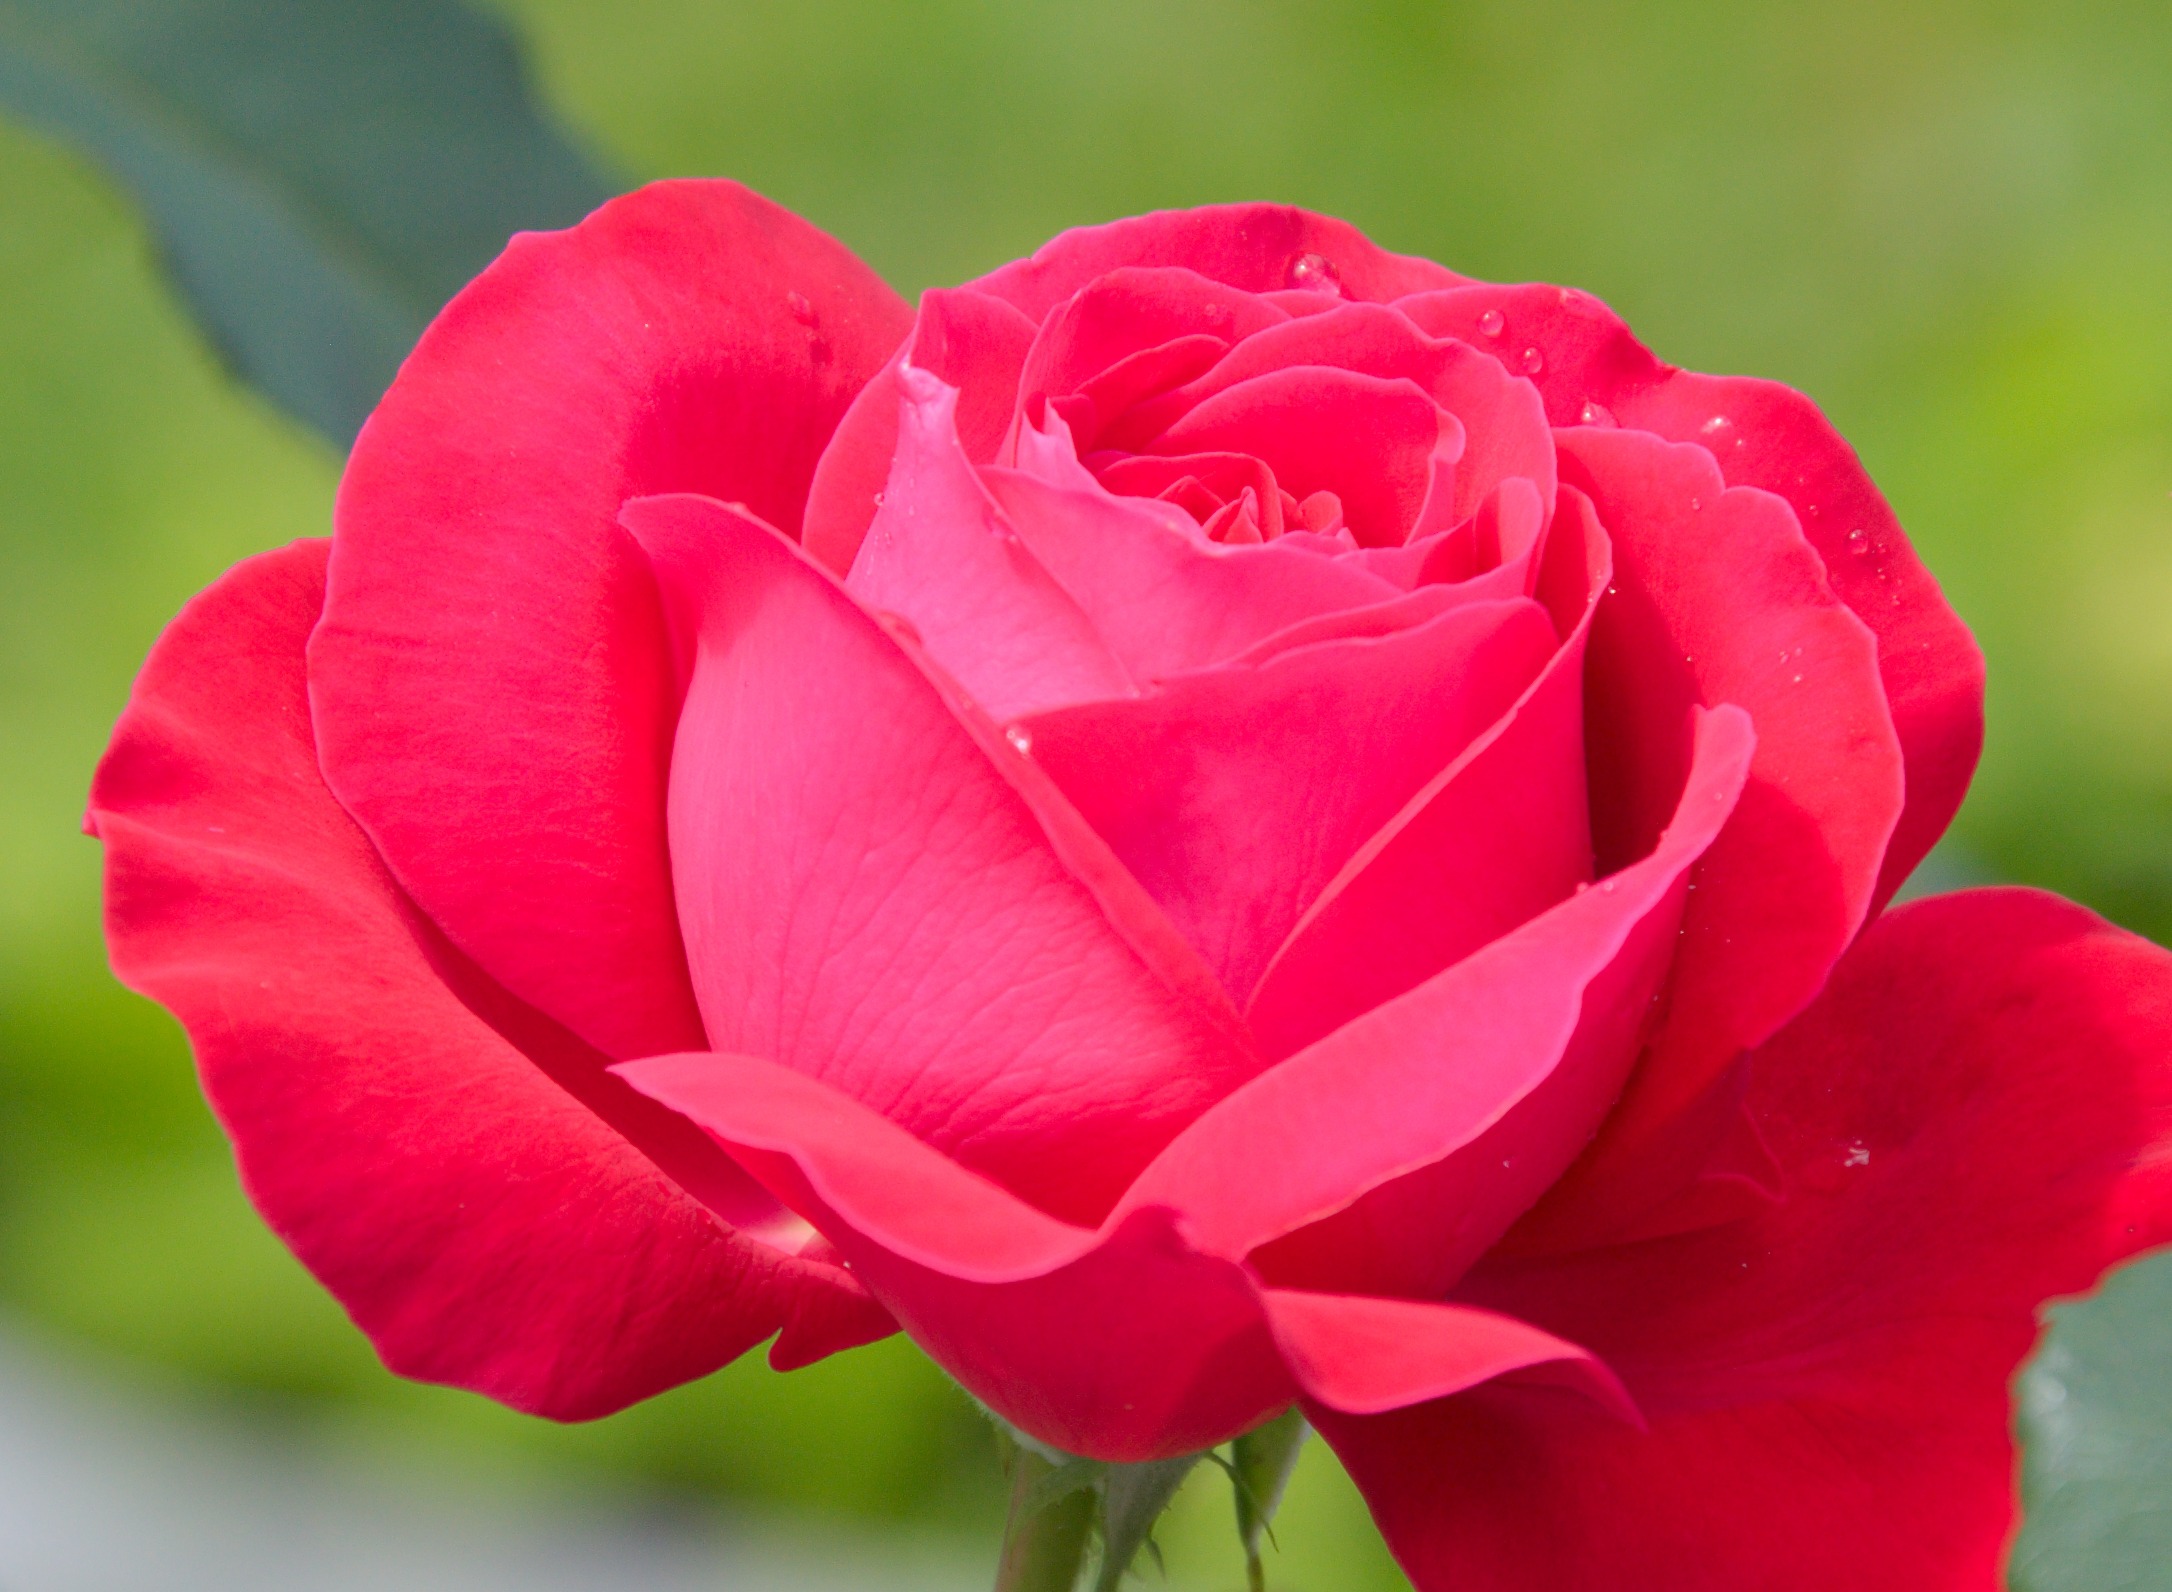
blossom, plant, flower, petal, bloom, rose, green, red, pink, drip, floribunda, macro photography, flowering plant, garden roses, rose family, plant stem, land plant, rosa centifolia